2019 Stanley Cup Final

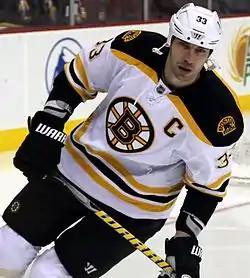
Zdeno Chara captained the Bruins to their third Stanley Cup Final appearance in the 2010s decade

In game seven, Jay Bouwmeester's shot got through a screen of players and Ryan O'Reilly tipped the puck past Tuukka Rask for the opening goal. The Blues increased their lead with eight seconds remaining in the first period when Jaden Schwartz passed to an open Alex Pietrangelo who backhanded his shot for his third goal of the playoffs. Boston continued to pressure St. Louis in the second period with eleven shots, but Jordan Binnington kept the score at 2–0. In the third period, Vladimir Tarasenko followed the puck into the Bruins' zone and passed to an open Brayden Schenn who fired the puck past Rask. Zach Sanford made the score 4–0 as the Blues continued to work in the offensive zone, with David Perron working around the Bruins defenceman to pass to the open rookie forward. The Bruins then swapped Rask for an extra attacker and thwarted Binnington's shutout attempt with a goal from Matt Grzelcyk. With the 4–1 victory, the Blues became the last remaining expansion franchise from 1967 to win the Stanley Cup. O'Reilly was awarded the Conn Smythe Trophy as the most valuable player in the playoffs.